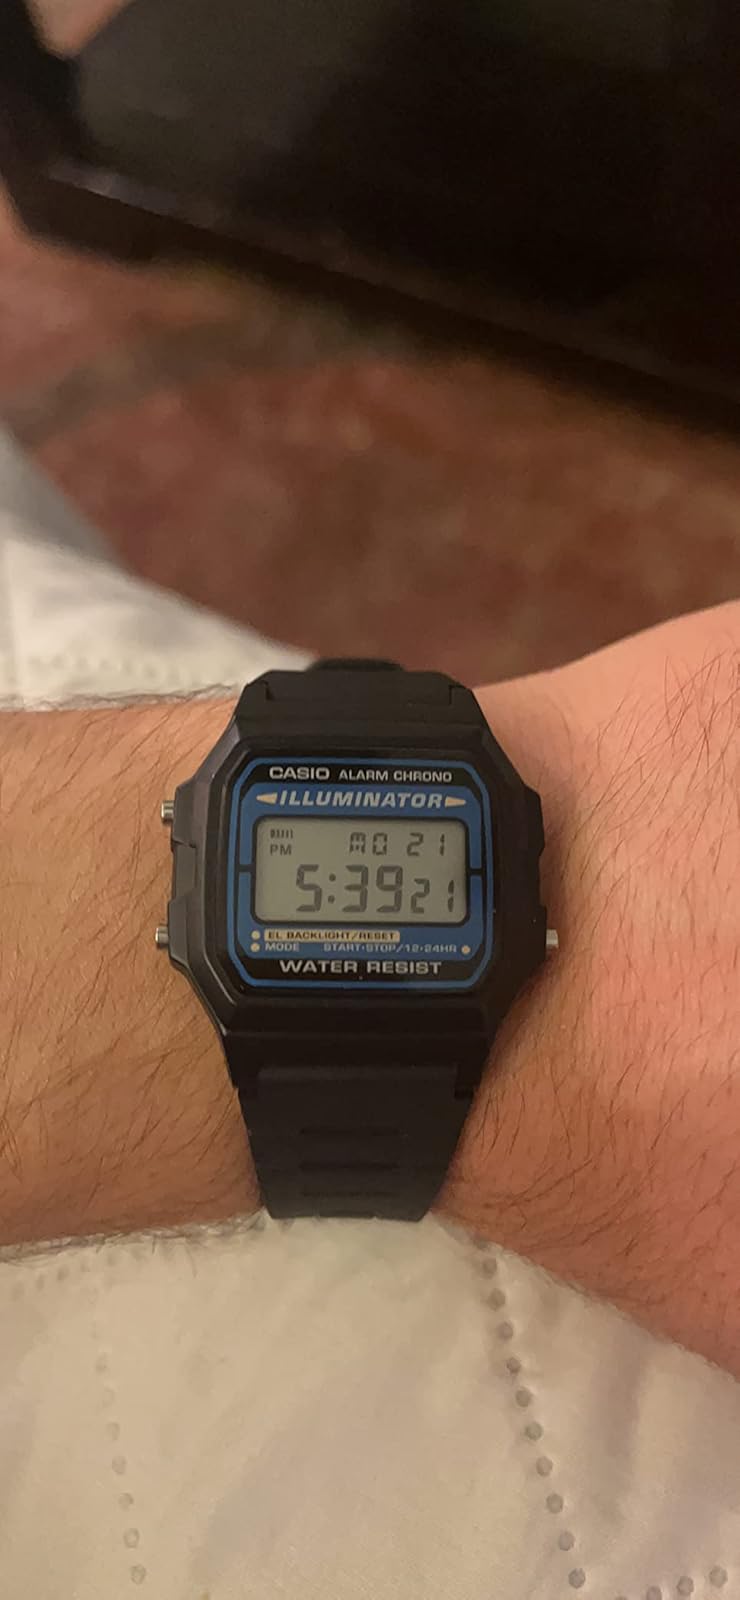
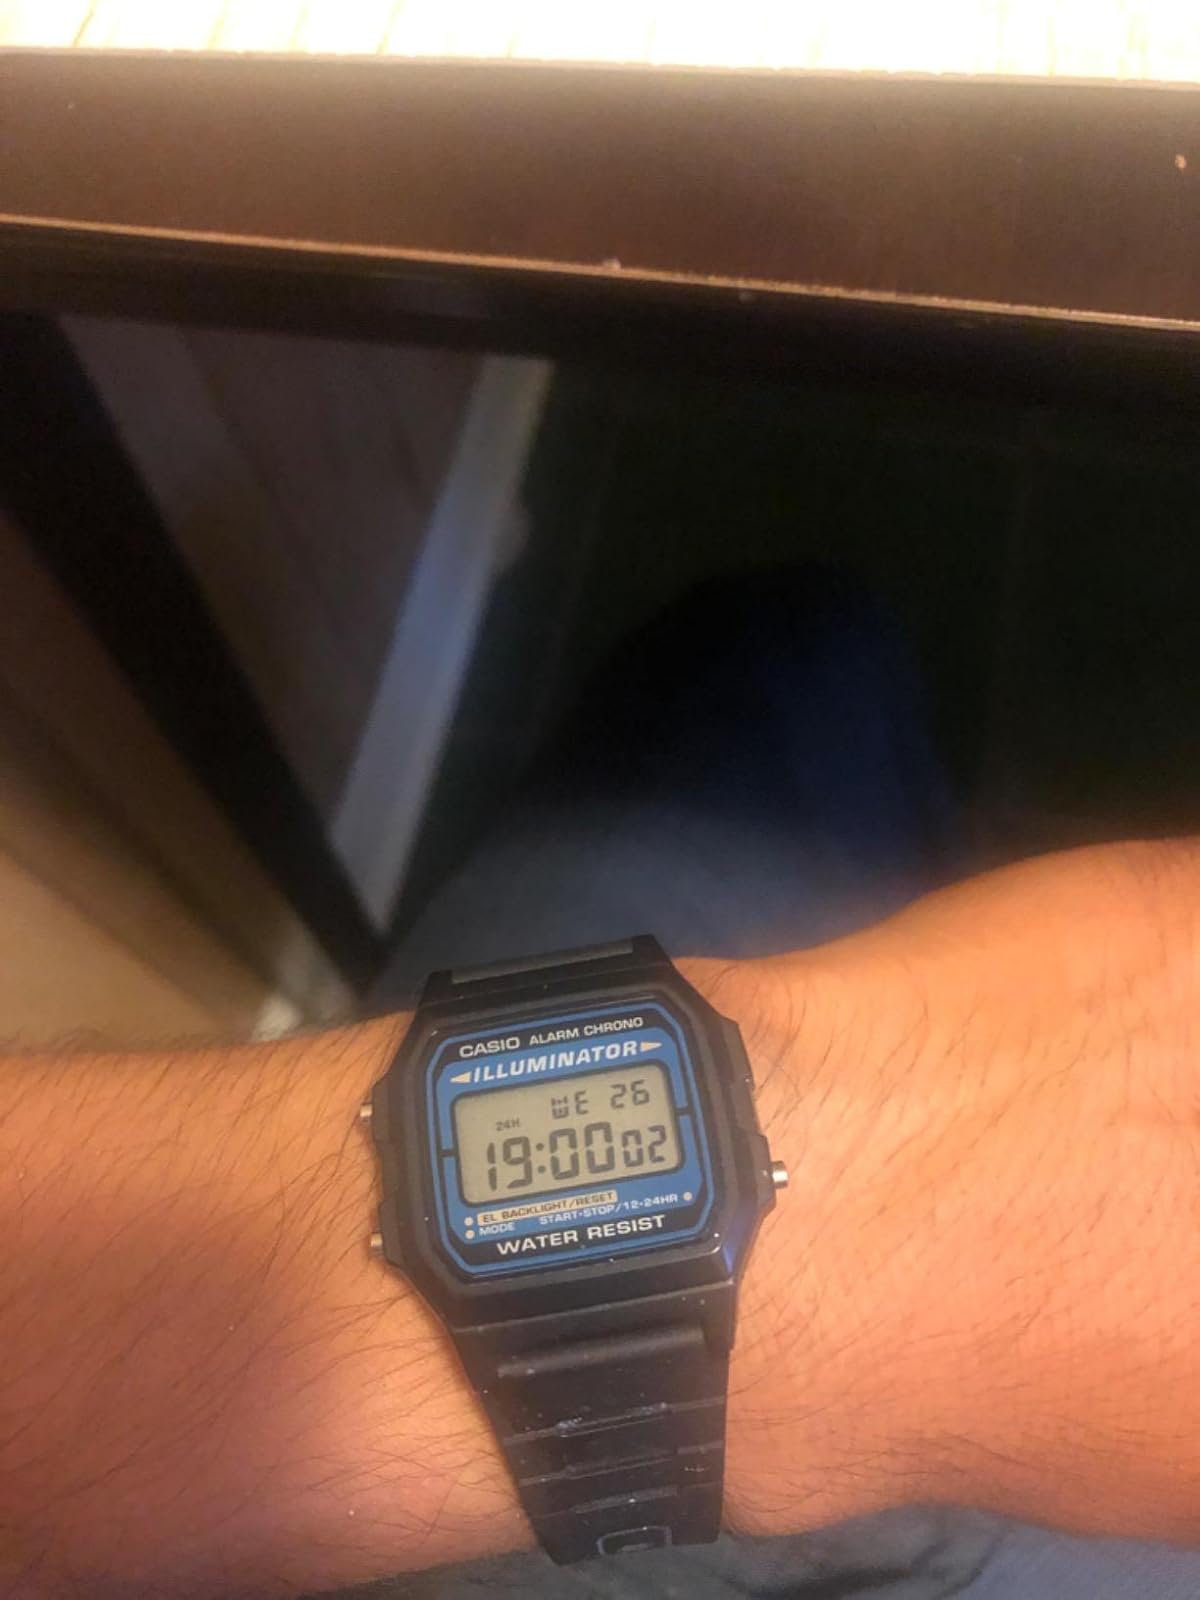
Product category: accessories_watch
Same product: yes